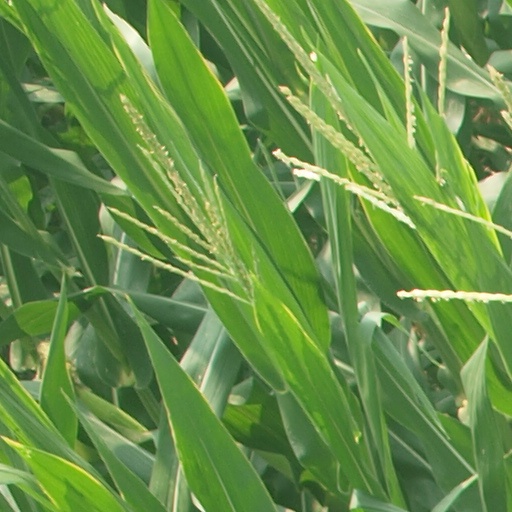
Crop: maize; corn